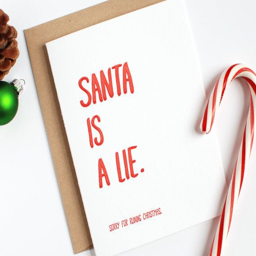
for the way - too - realist . holiday cards people will actually want to receive